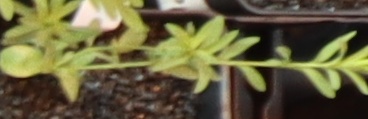
Label: Flax